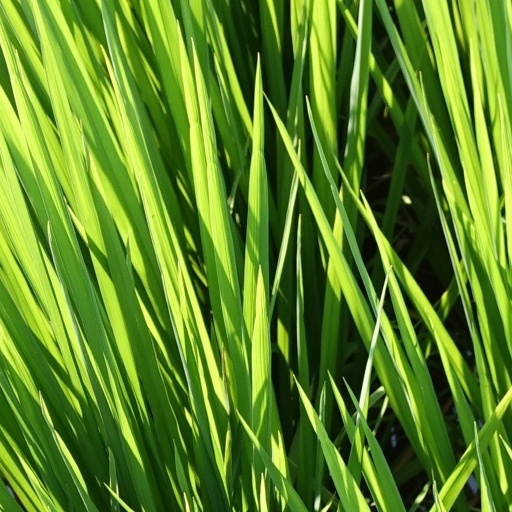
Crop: rice